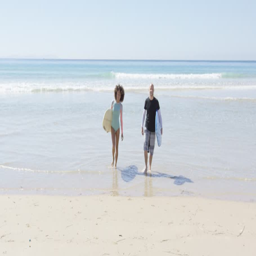
people cheering each other on beach